North American P-51 Mustang

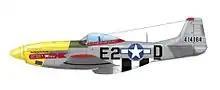
P-51D Mustang "Detroit Miss" of the 375th Fighter Squadron: Urban L. Drew flew this aircraft in late 1944 and shot down six German aircraft, including two jet-powered Me 262s in a single mission.

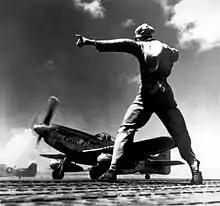
A P-51 Mustang taking off from Iwo Jima

On 15 April 1944, VIII Fighter Command began "Operation Jackpot", attacks on Luftwaffe fighter airfields. As the efficacy of these missions increased, the number of fighters at the German airbases fell to the point where they were no longer considered worthwhile targets. On 21 May, targets were expanded to include railways, locomotives, and other rolling stock used by the Germans to transport materiel and troops, in missions dubbed "Chattanooga". The P-51 excelled at this mission, although losses were much higher on strafing missions than in air-to-air combat, partially because the Mustang's liquid-cooled engine (particularly its liquid coolant system) was vulnerable to small-arms fire, unlike the air-cooled R-2800 radials of its Republic P-47 Thunderbolt stablemates based in England, regularly tasked with ground-strafing missions.